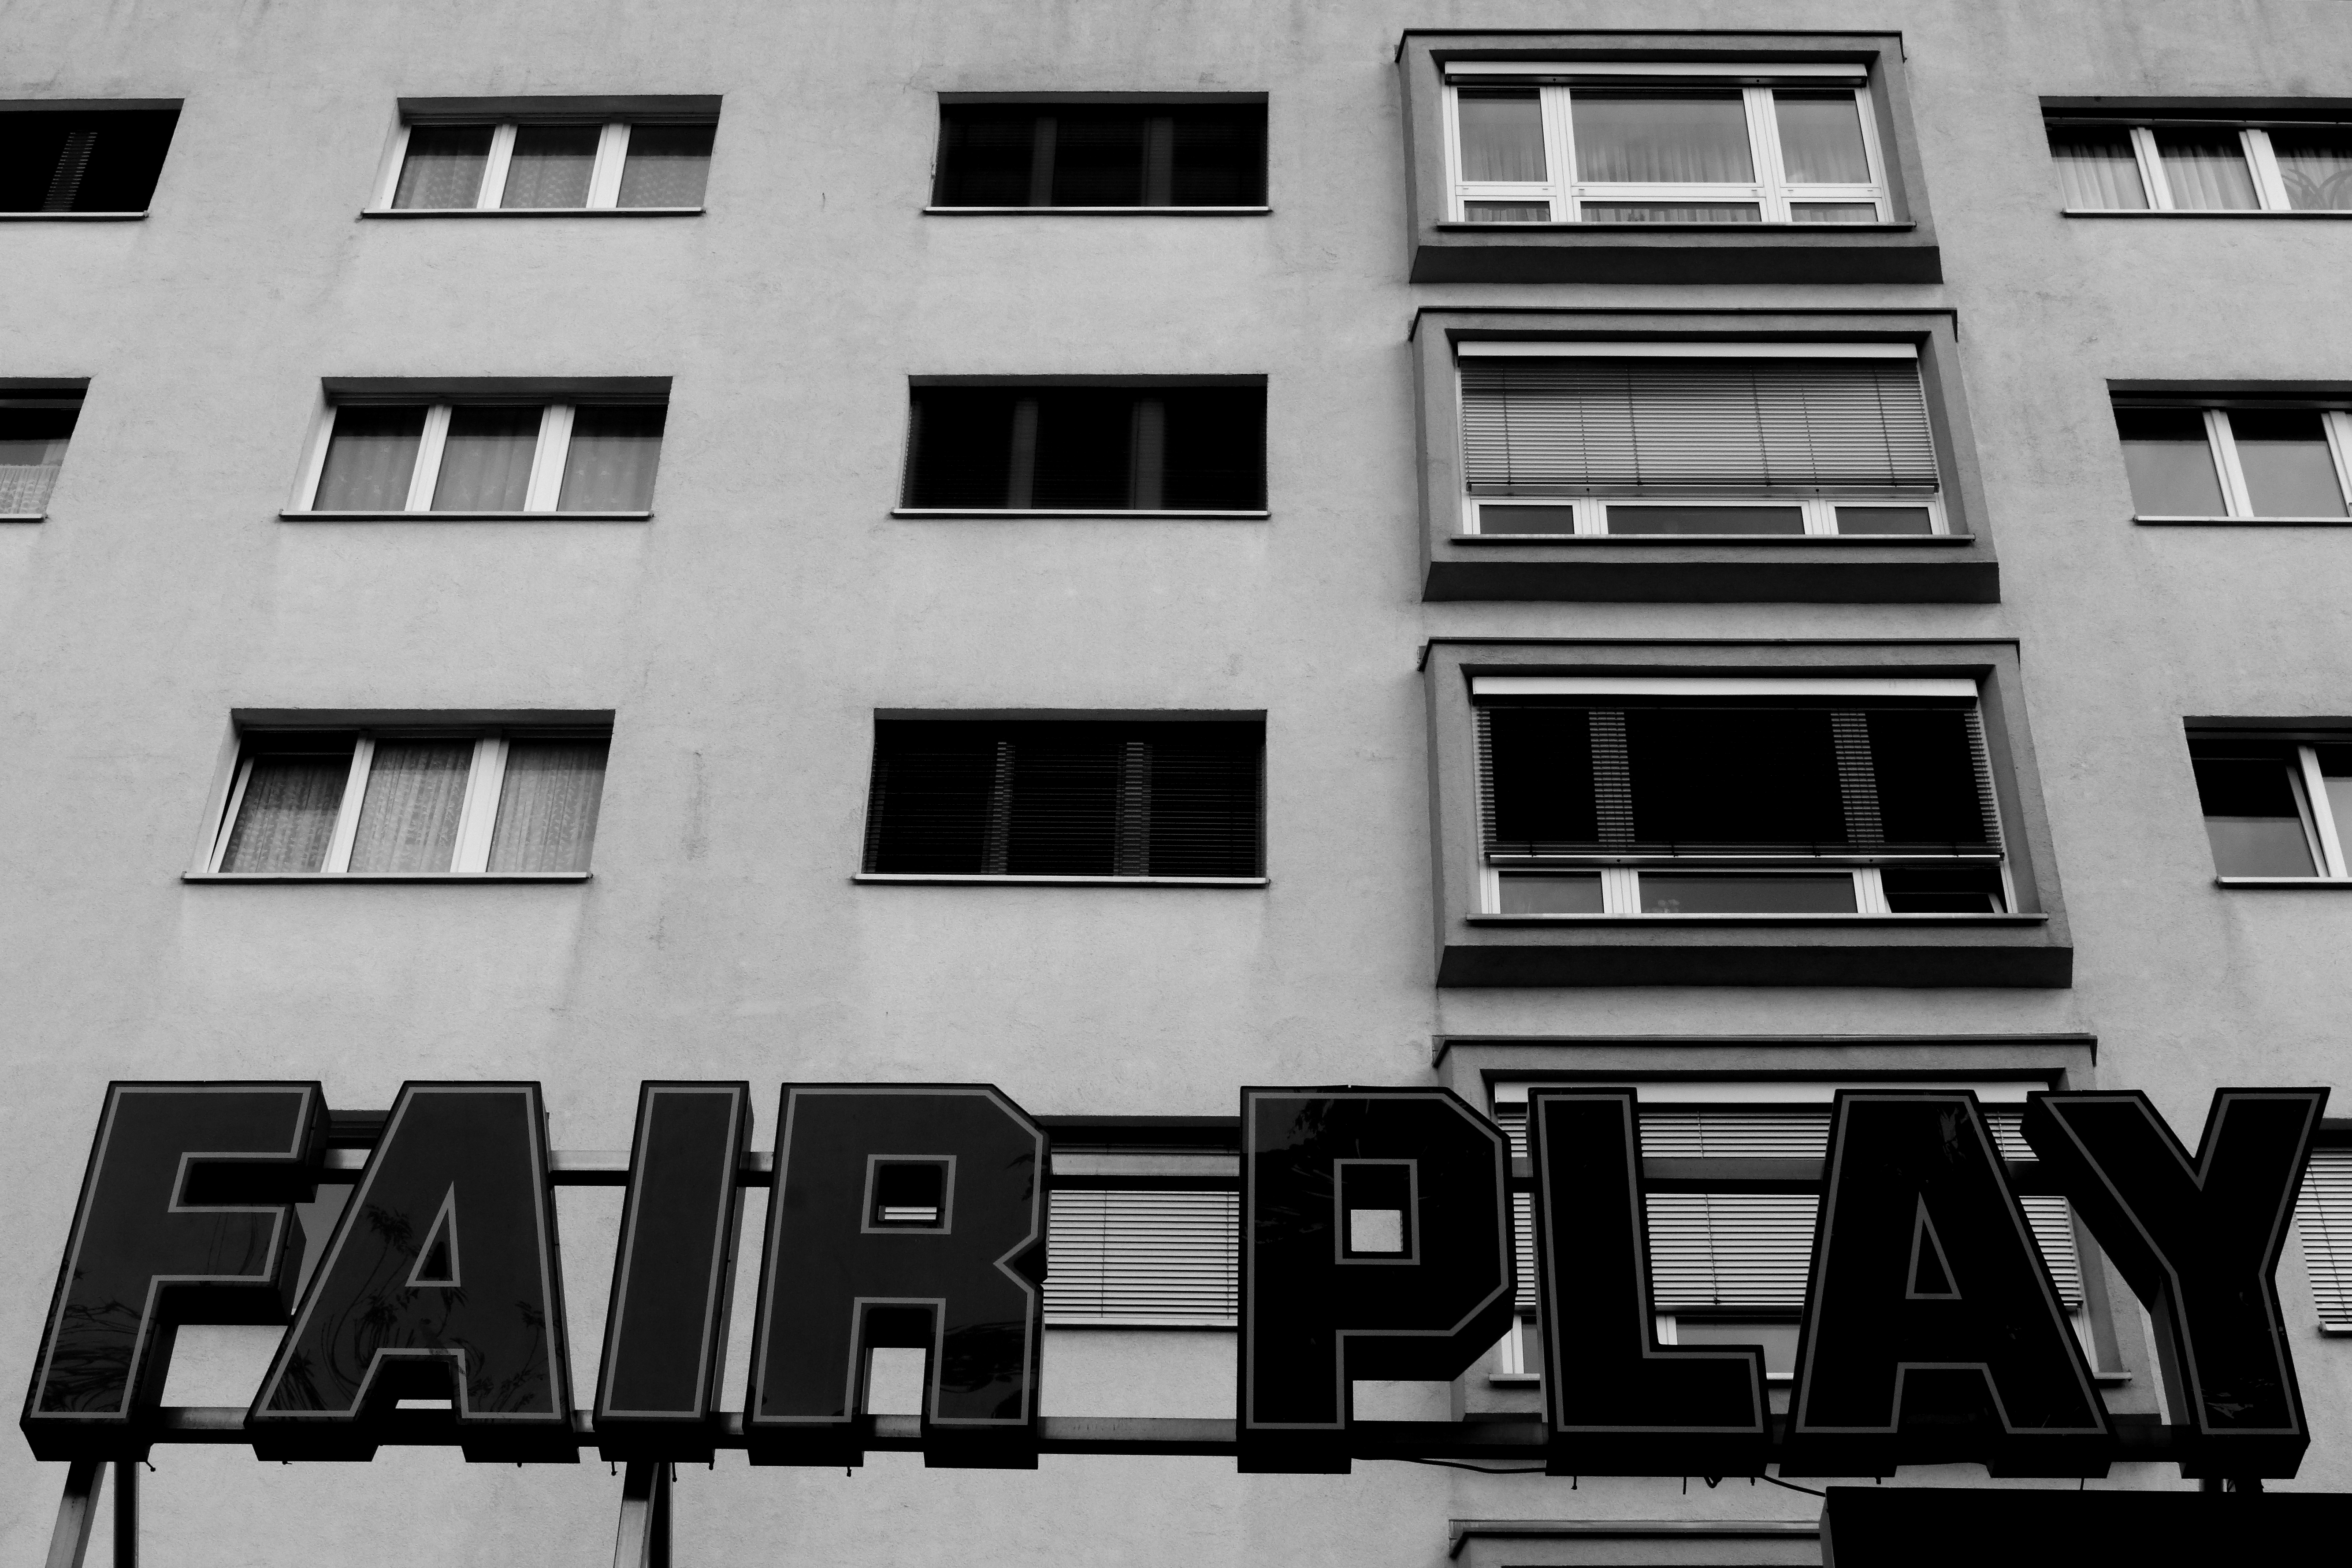
black and white, architecture, house, window, building, facade, monochrome, bw, blackandwhite, blackwhite, art, germany, deutschland, alemania, allemagne, leipzig, sw, schwarzweiss, schwarzweis, shape, sachsen, saxonia, germania, schwarzweissfotografie, schwarzweisfotografie, monochrome photography